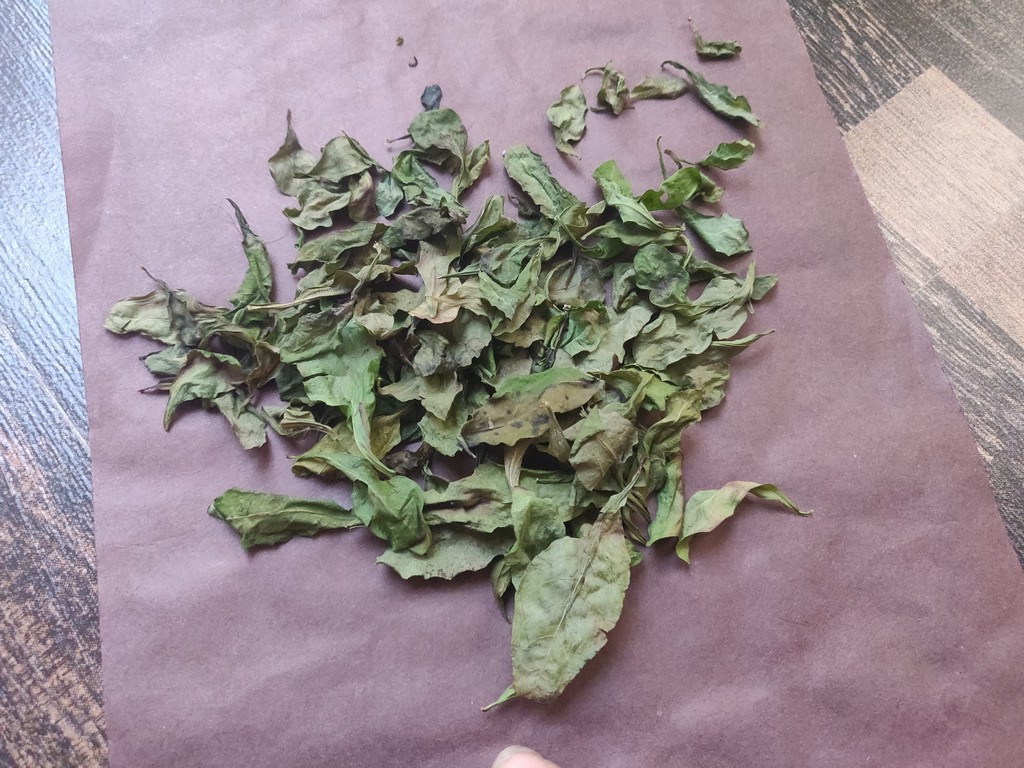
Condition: Dried
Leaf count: multiple
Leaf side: unknown